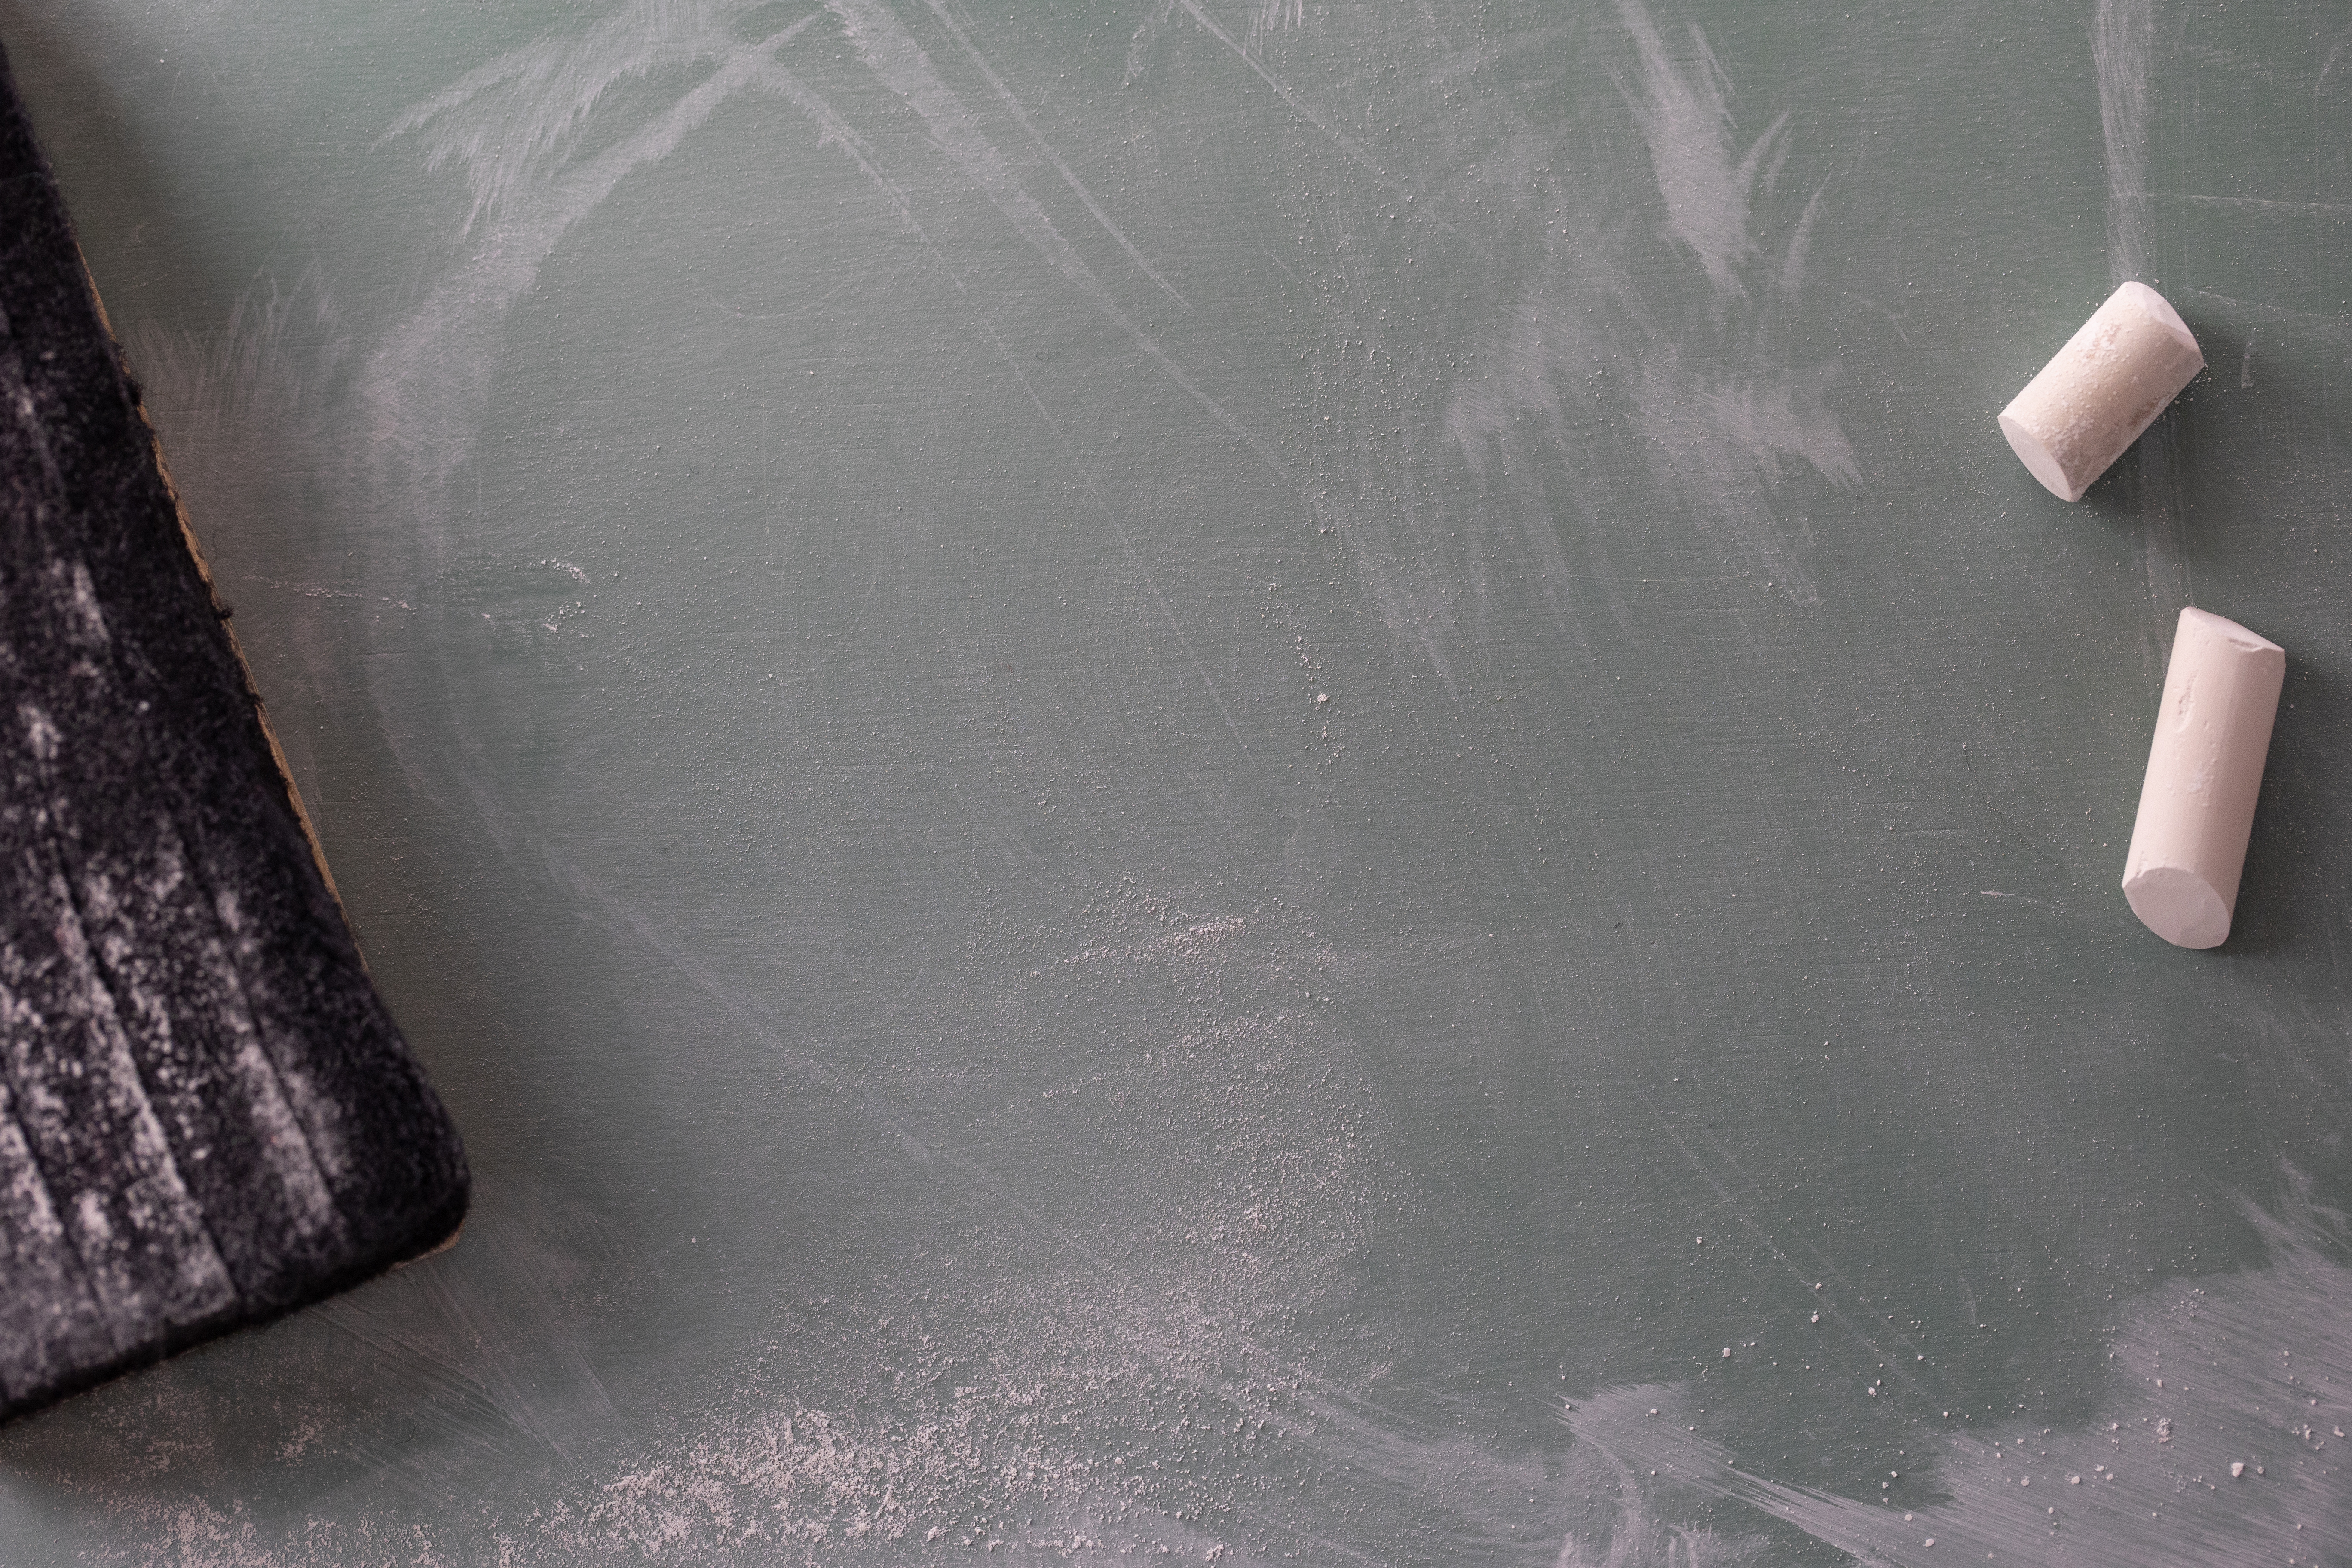
automotive tire, rectangle, wood, grey, Material property, Tints and shades, automotive design, concrete, space, asphalt, automotive lighting, glass, ceiling, monochrome photography, windshield, rim, room, freezing, metal, road surface, automotive exterior, plastic, font, auto part, cylinder, monochrome, flooring, still life photography, pattern, automotive window part, shadow, darkness, Transparent material, automotive wheel system, cement, visual arts, plaster